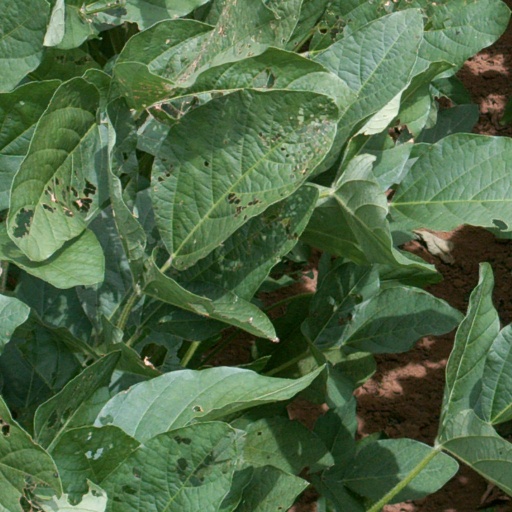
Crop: soybean